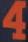
Number: 4